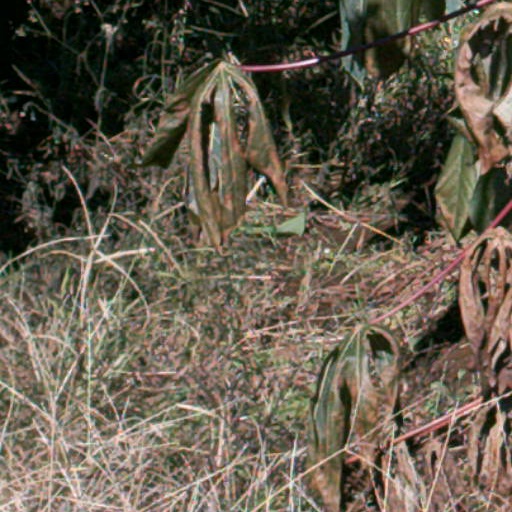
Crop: cassava